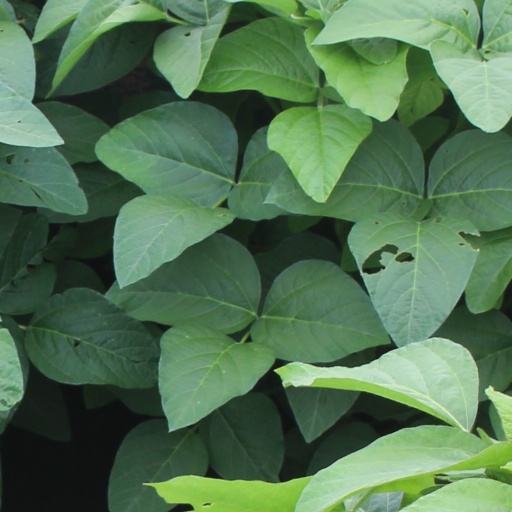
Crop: soybean